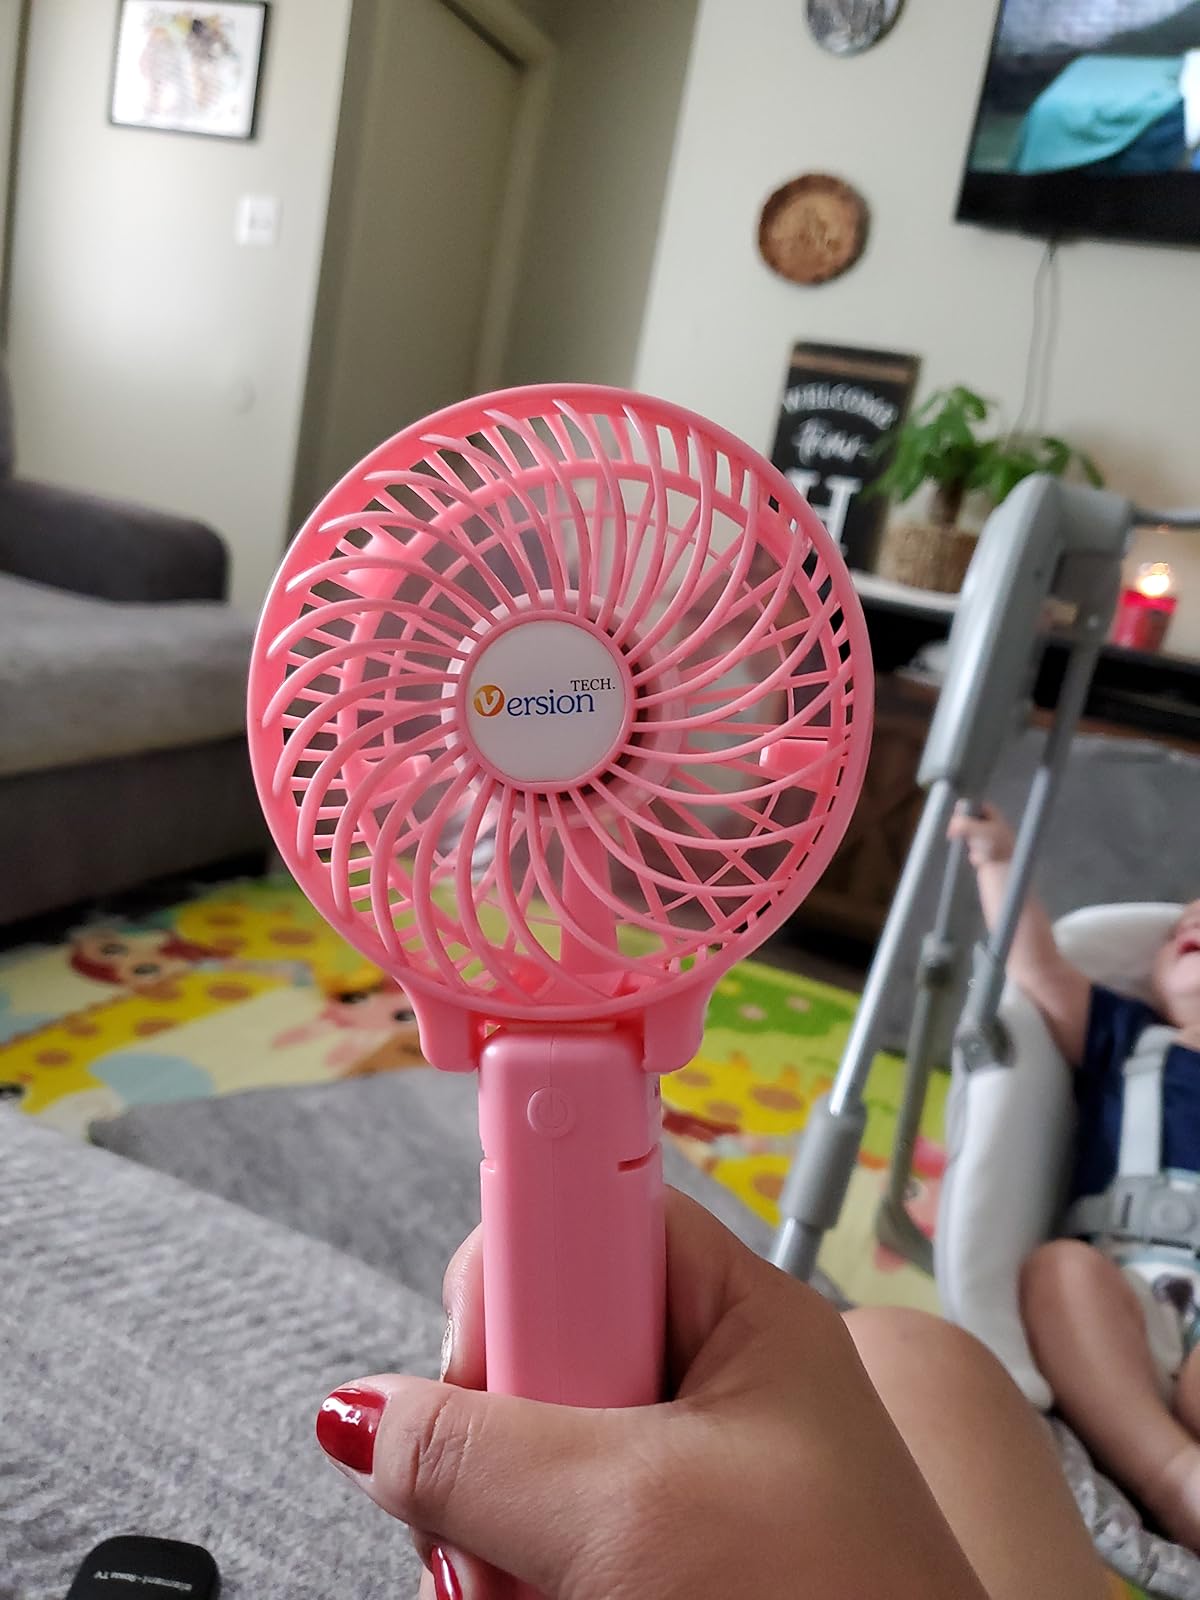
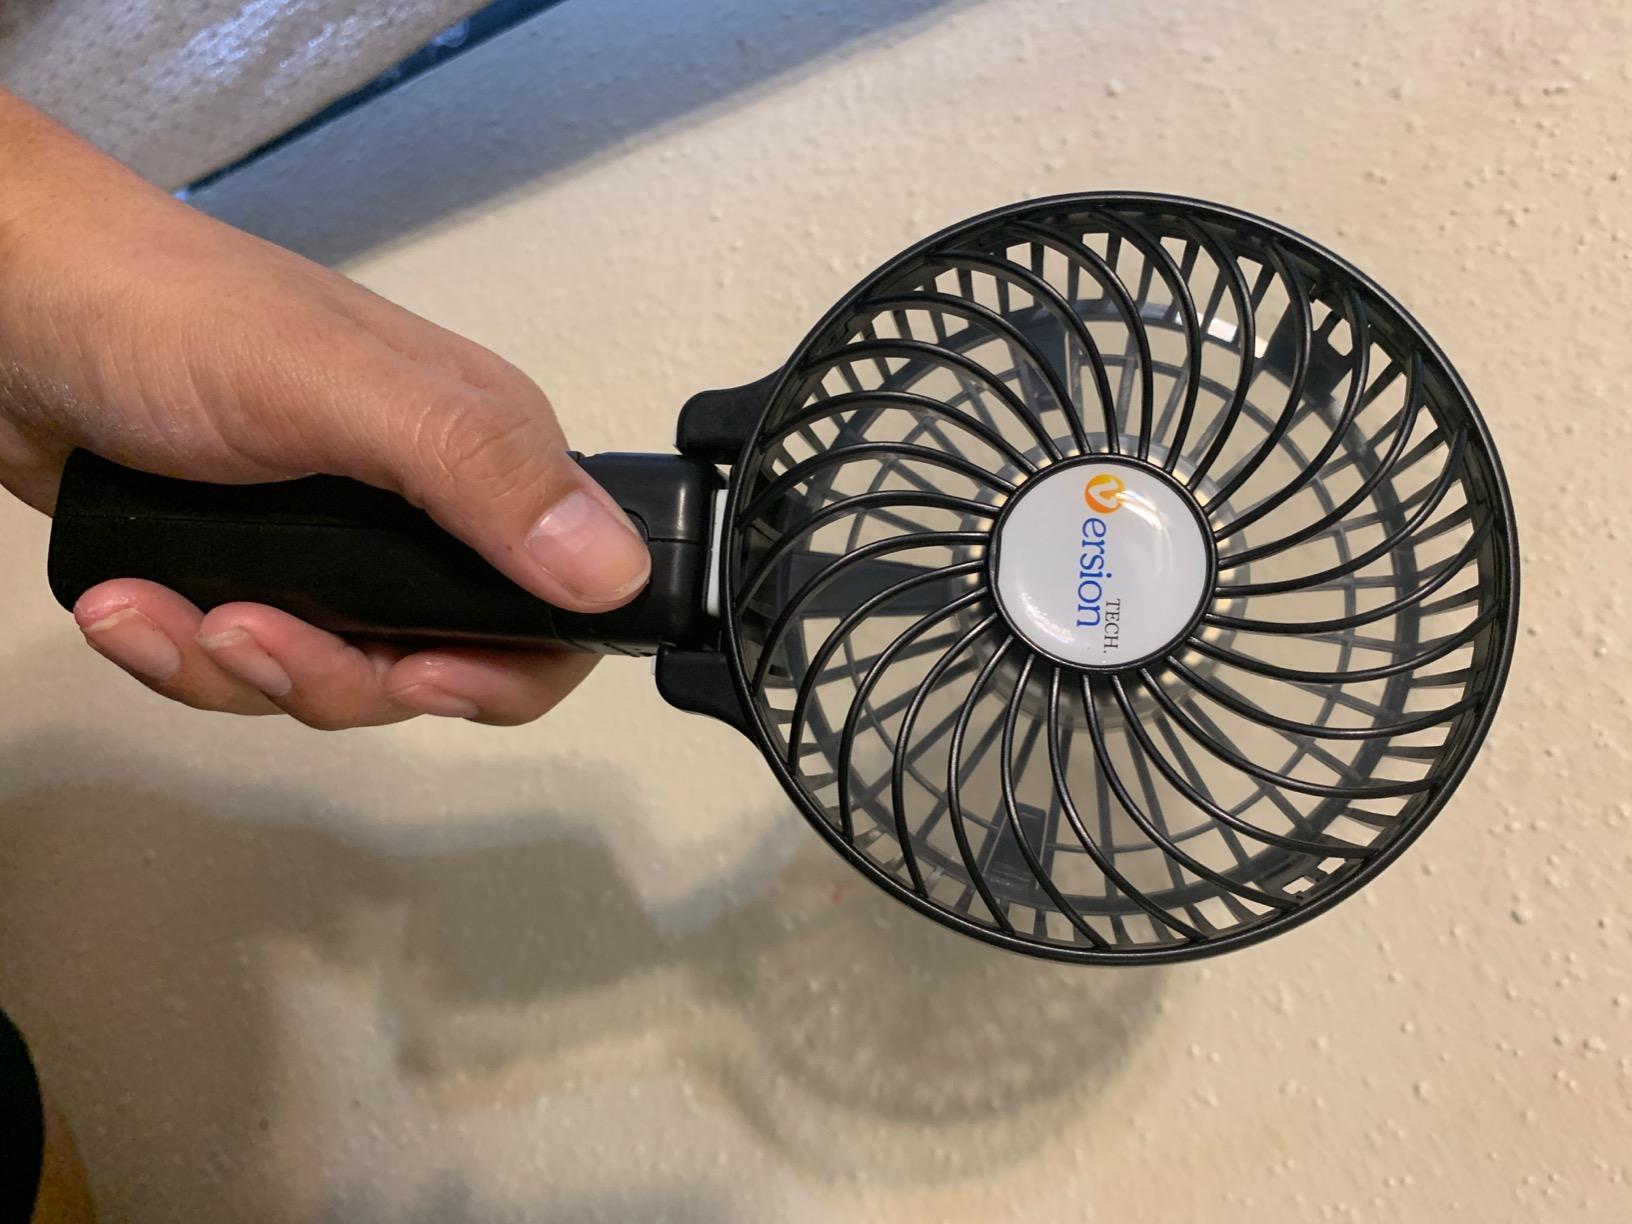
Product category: fan
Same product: no